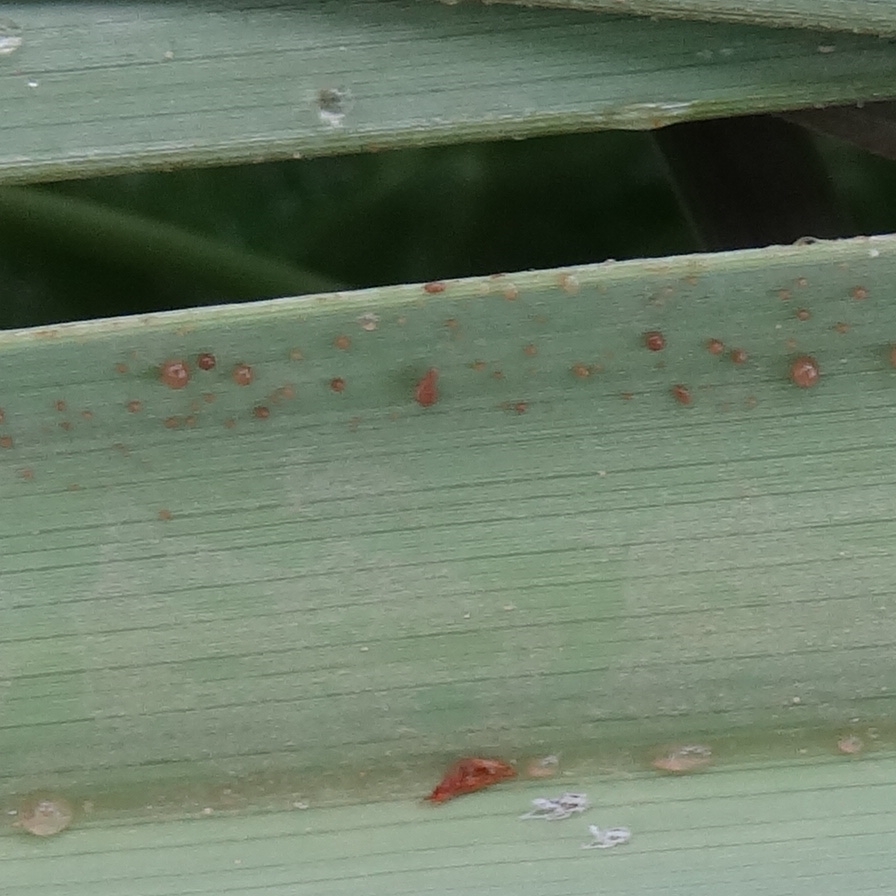
Label: Dubas